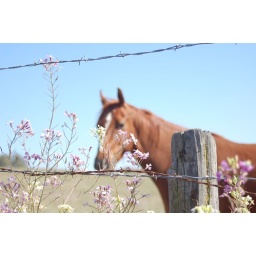
Mare in field of flowers